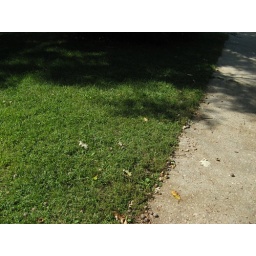
I saw a garter snake in the grass as I was walking back to my car